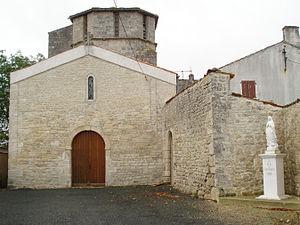
L'église de Cherbonnières
Cherbonnières est une commune du Sud-Ouest de la France située dans le département de la Charente-Maritime.
Les églises de la Charente-Maritime présentent une grande diversité, d'une commune à une autre, et se distinguent par des styles et des périodes de construction différentes. De nombreux édifices témoignent cependant de l'épanouissement, aux XIᵉ et XIIᵉ siècles d'une forme d'art roman spécifique, appelée art roman saintongeais, caractérisée par une simplicité des formes et un décor sculpté, souvent très riche.